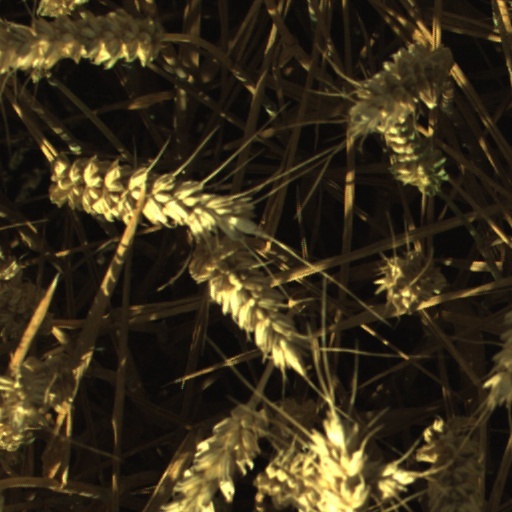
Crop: wheat